Guo Li

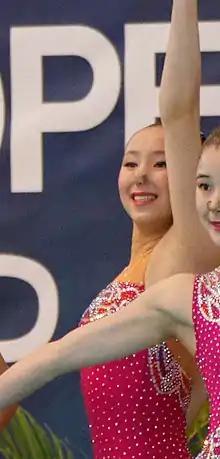
Guo at the 2013 French Open

Guo Li (born 11 May 1993) is a Chinese competitor in synchronised swimming.